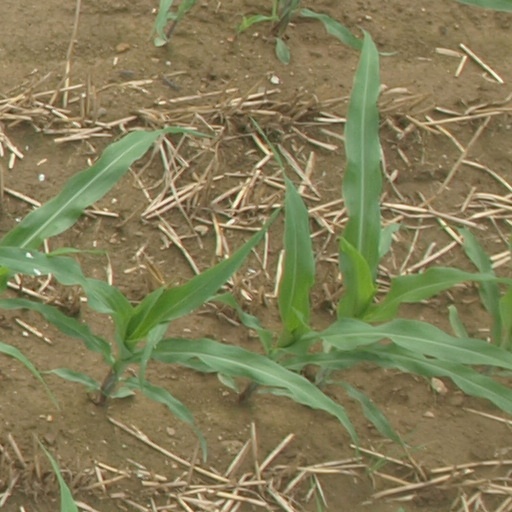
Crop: maize; corn